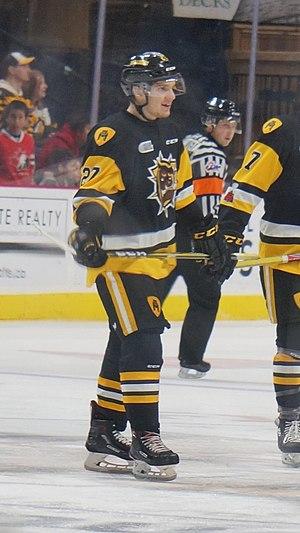
Robert Thomas est un joueur canadien de hockey sur glace. Il évolue au poste de centre.